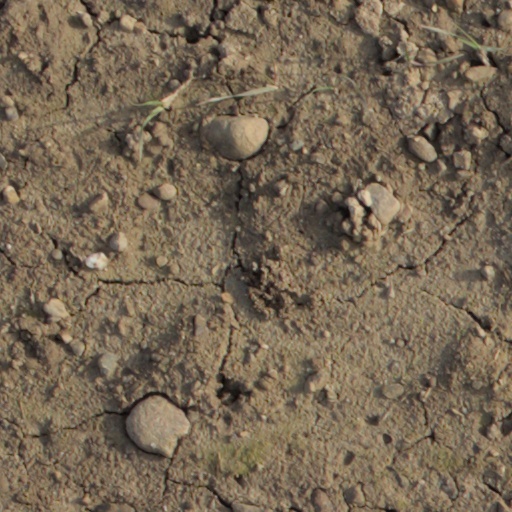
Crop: wheat